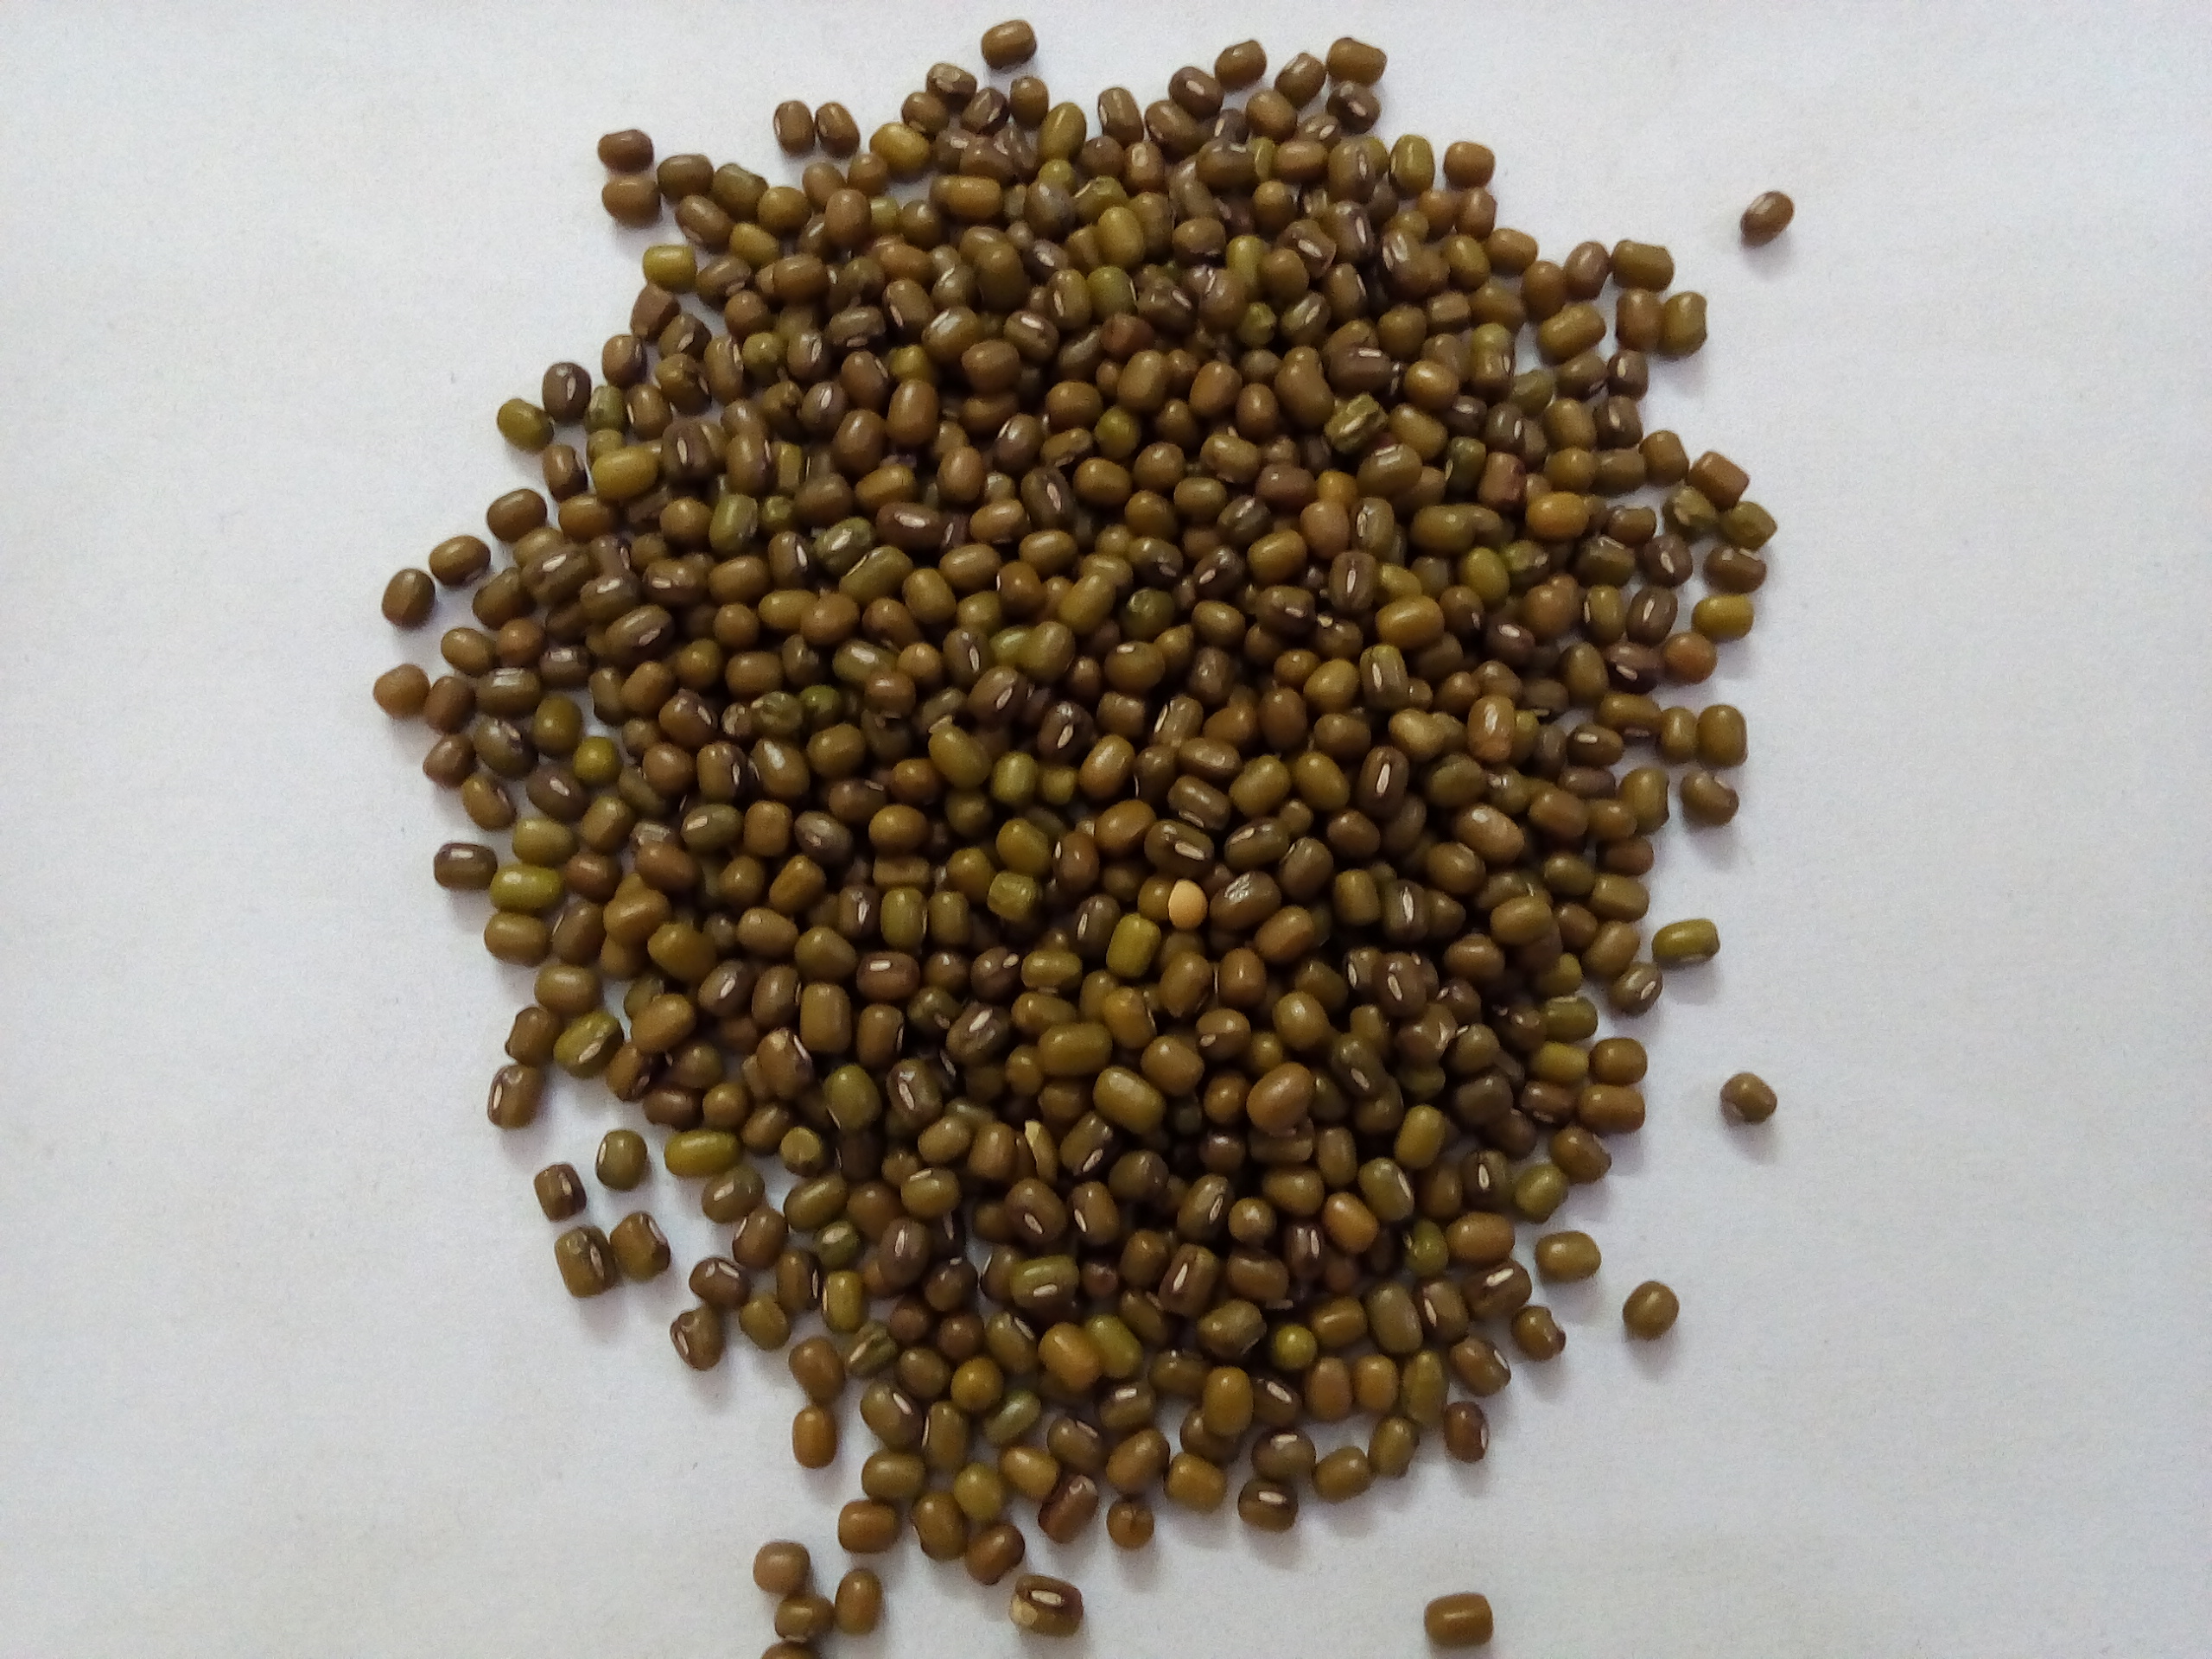
Rice seed variety: Unknown